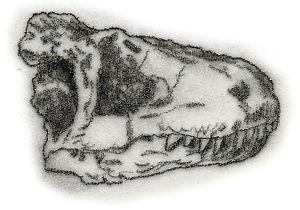
Lukousaurus est un genre de dinosaures théropodes du Jurassique inférieur retrouvé au Yunnan, en Chine. L'espèce-type, Lukousaurus yini, a été décrite par Yang Zhongjian en 1948. Le nom générique fait référence au pont de Lugou, près de Pékin. L'espèce-type est basée sur des fossiles retrouvés dans la formation de Lufeng.